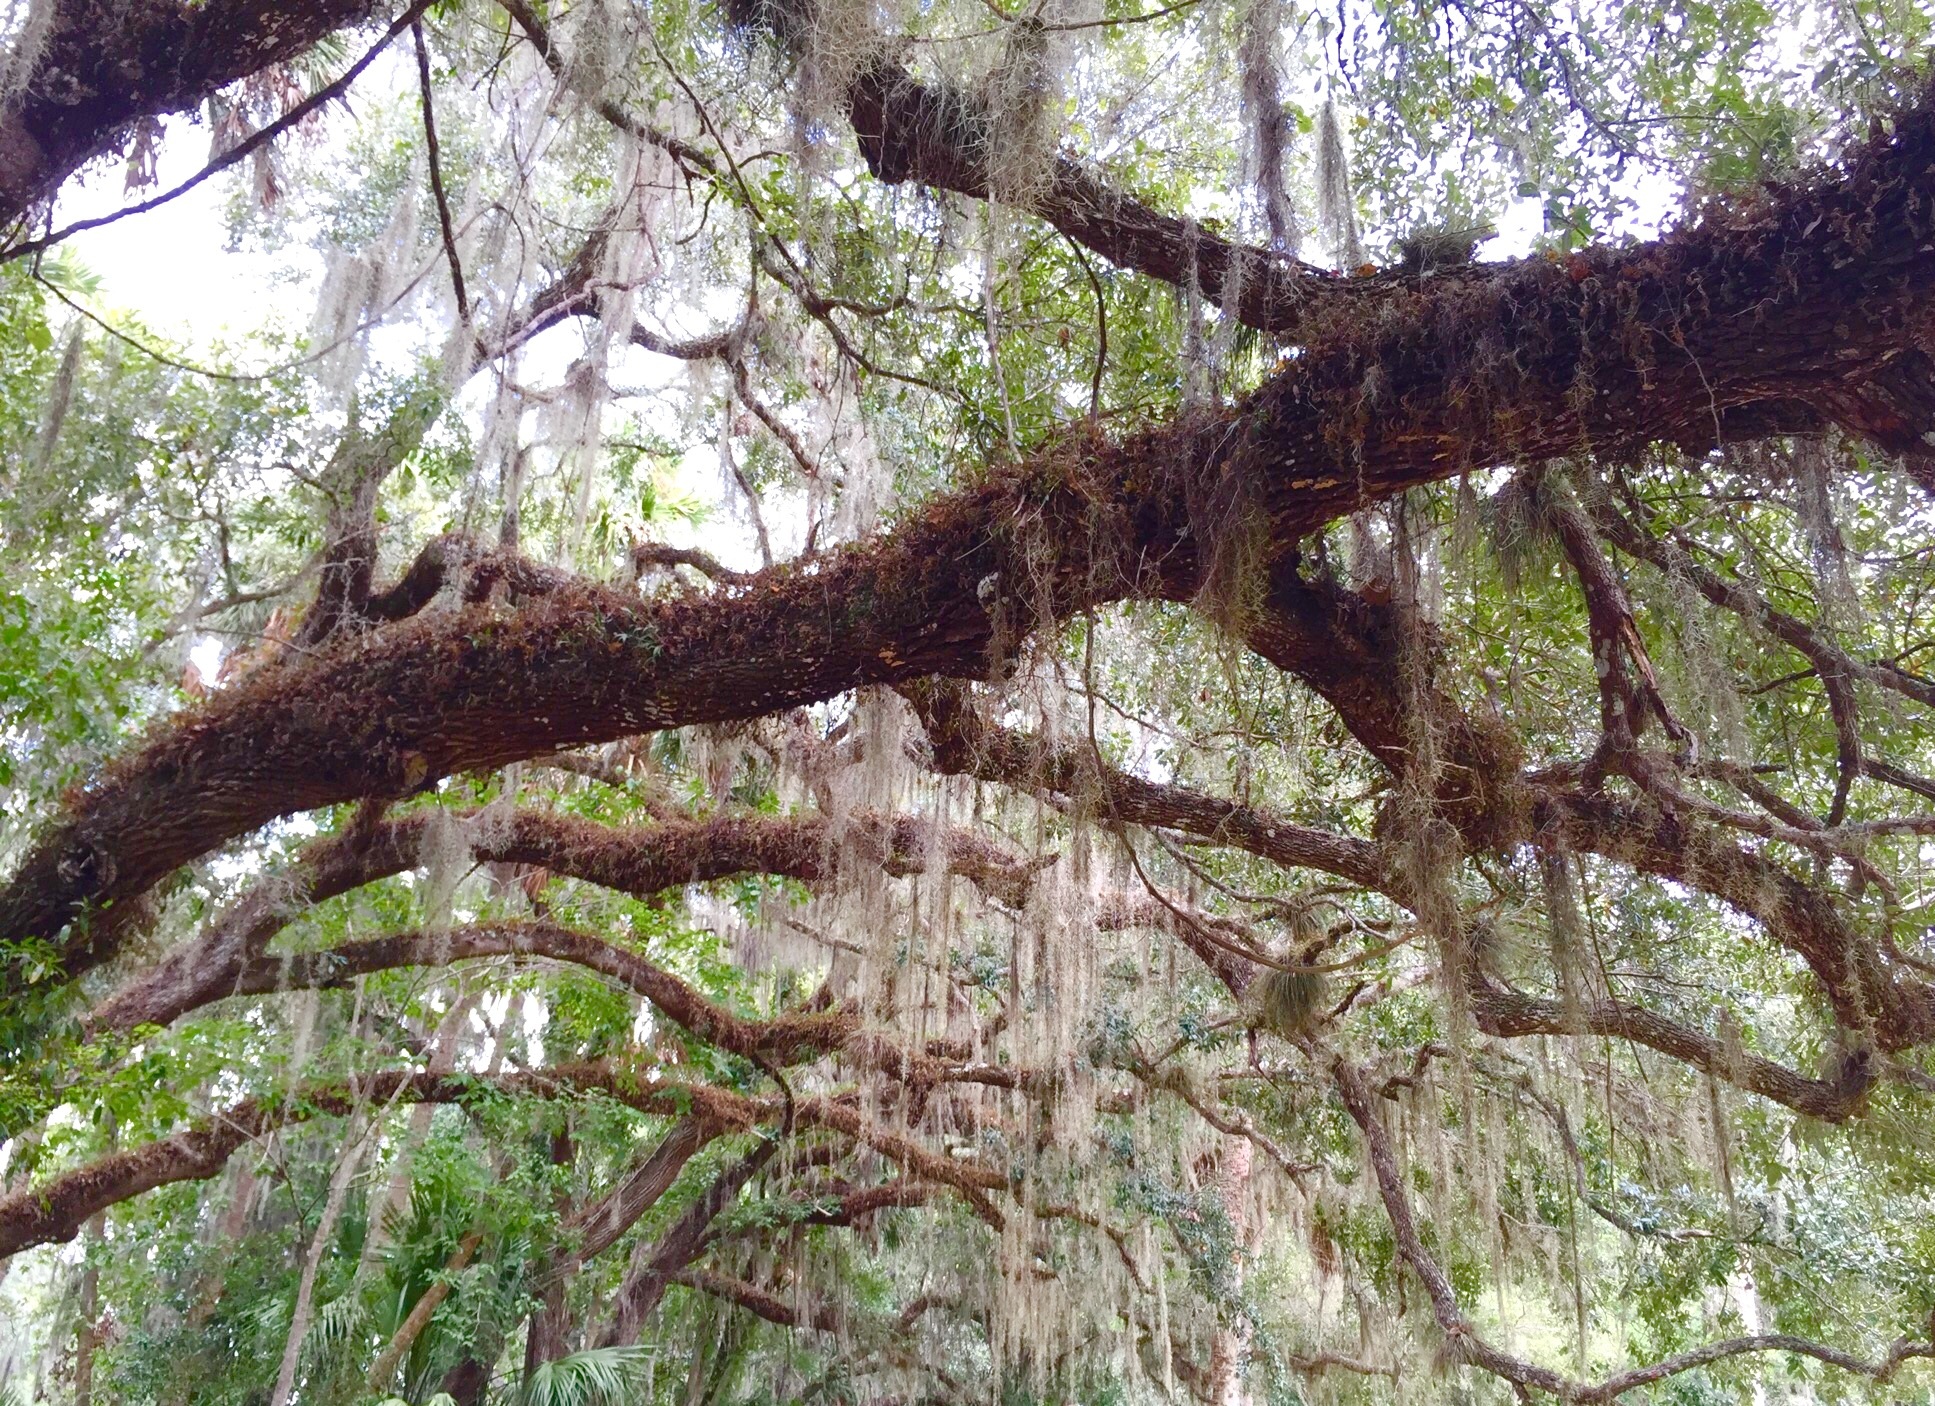
tree, forest, branch, plant, sky, flower, trunk, moss, wildlife, produce, flora, deciduous, oak, big, woodland, oak tree, flowering plant, spanish moss, woody plant, land plant